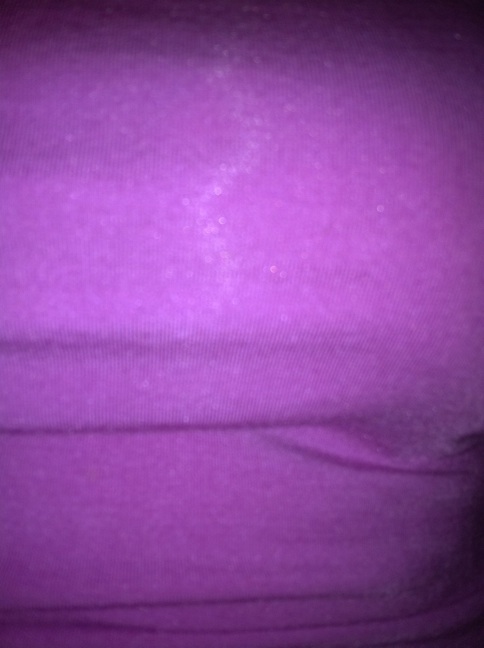Question: What color is this fabric?
Answer: purple